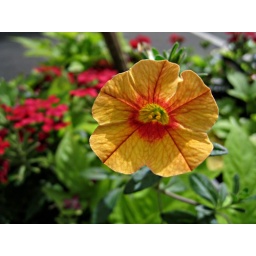
Pretty little flower planted in a large pot outside our apartment complex, Northern VA